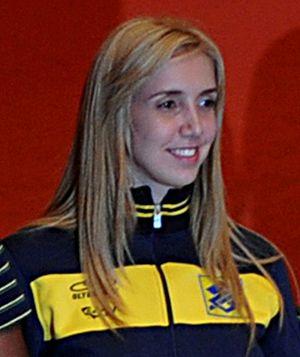
Thaísa Daher de Menezes Pallesi, née le 15 mai 1987 à Rio de Janeiro, est une joueuse brésilienne de volley-ball évoluant au poste de centrale. Elle totalise 87 sélections en équipe du Brésil.